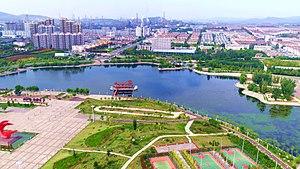
Le district de Gangcheng est une subdivision administrative de la province du Shandong en Chine. Il est placé sous la juridiction de la ville-préfecture de Laiwu.